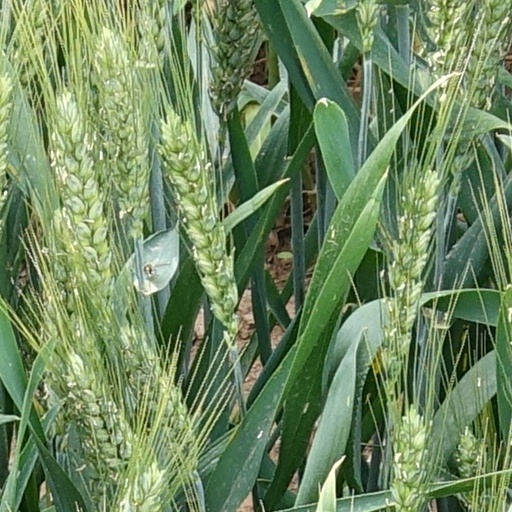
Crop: wheat